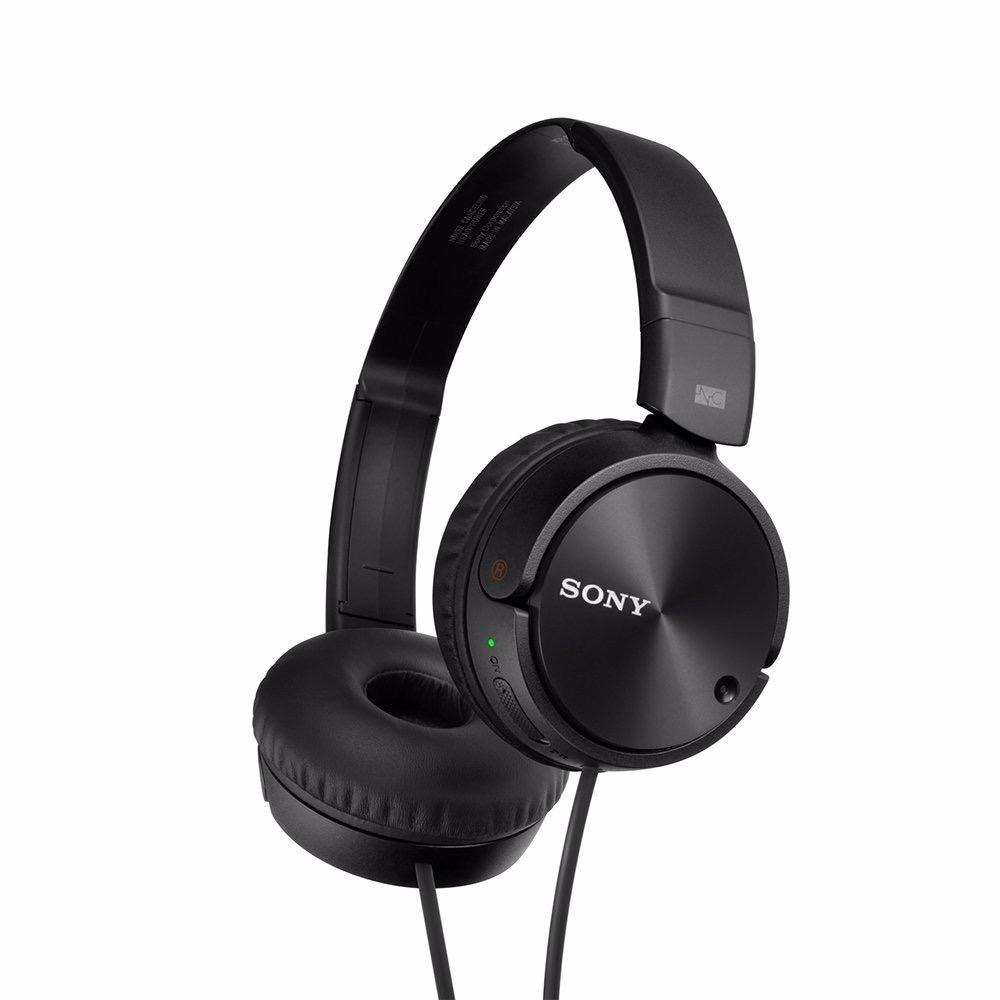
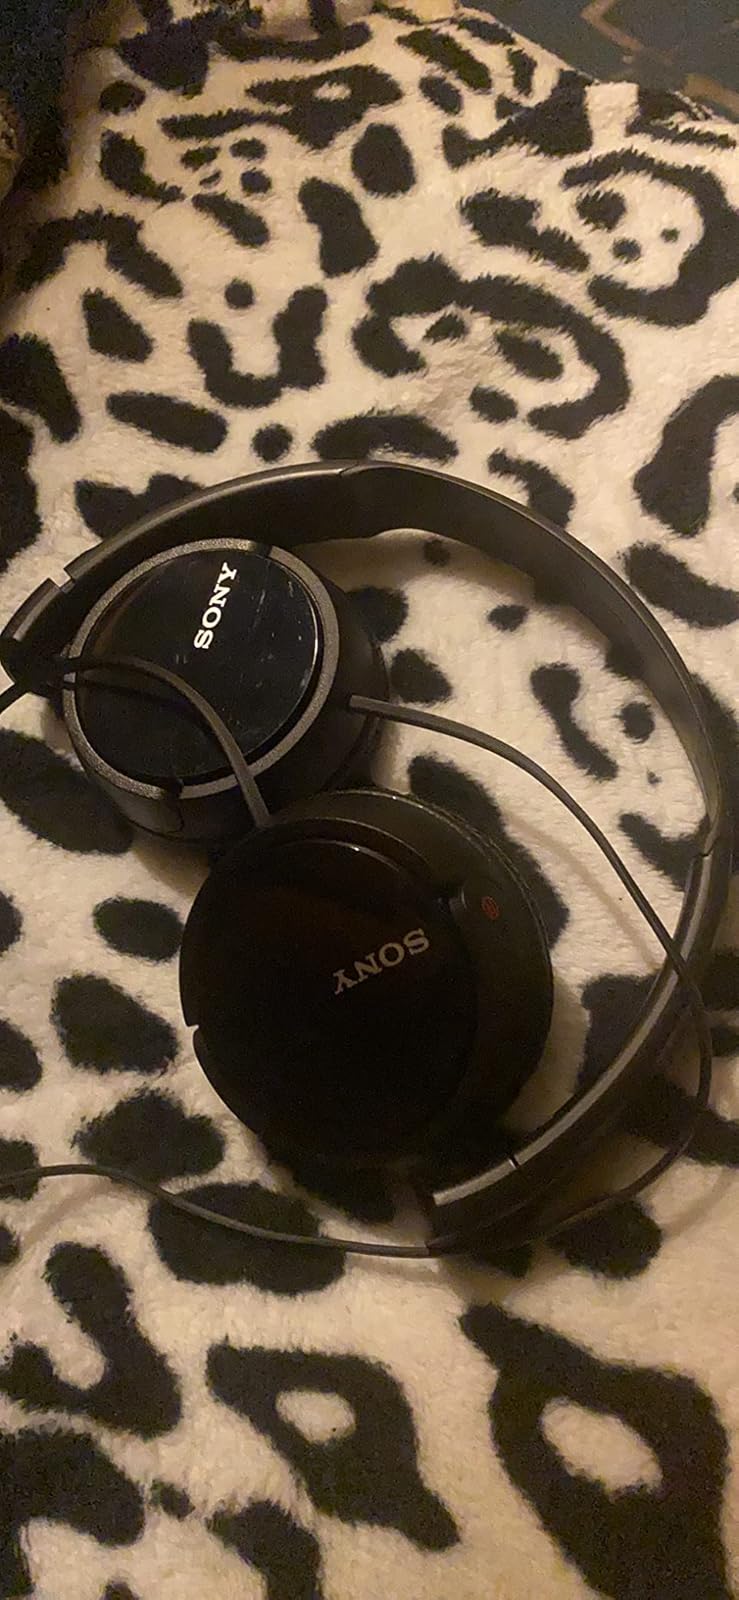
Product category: headphones
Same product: yes